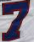
Number: 7